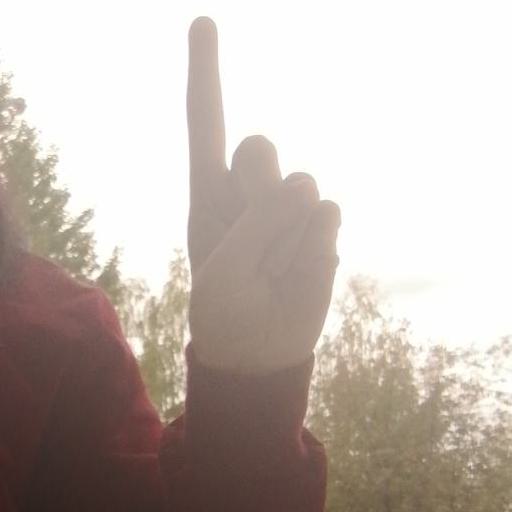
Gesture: one